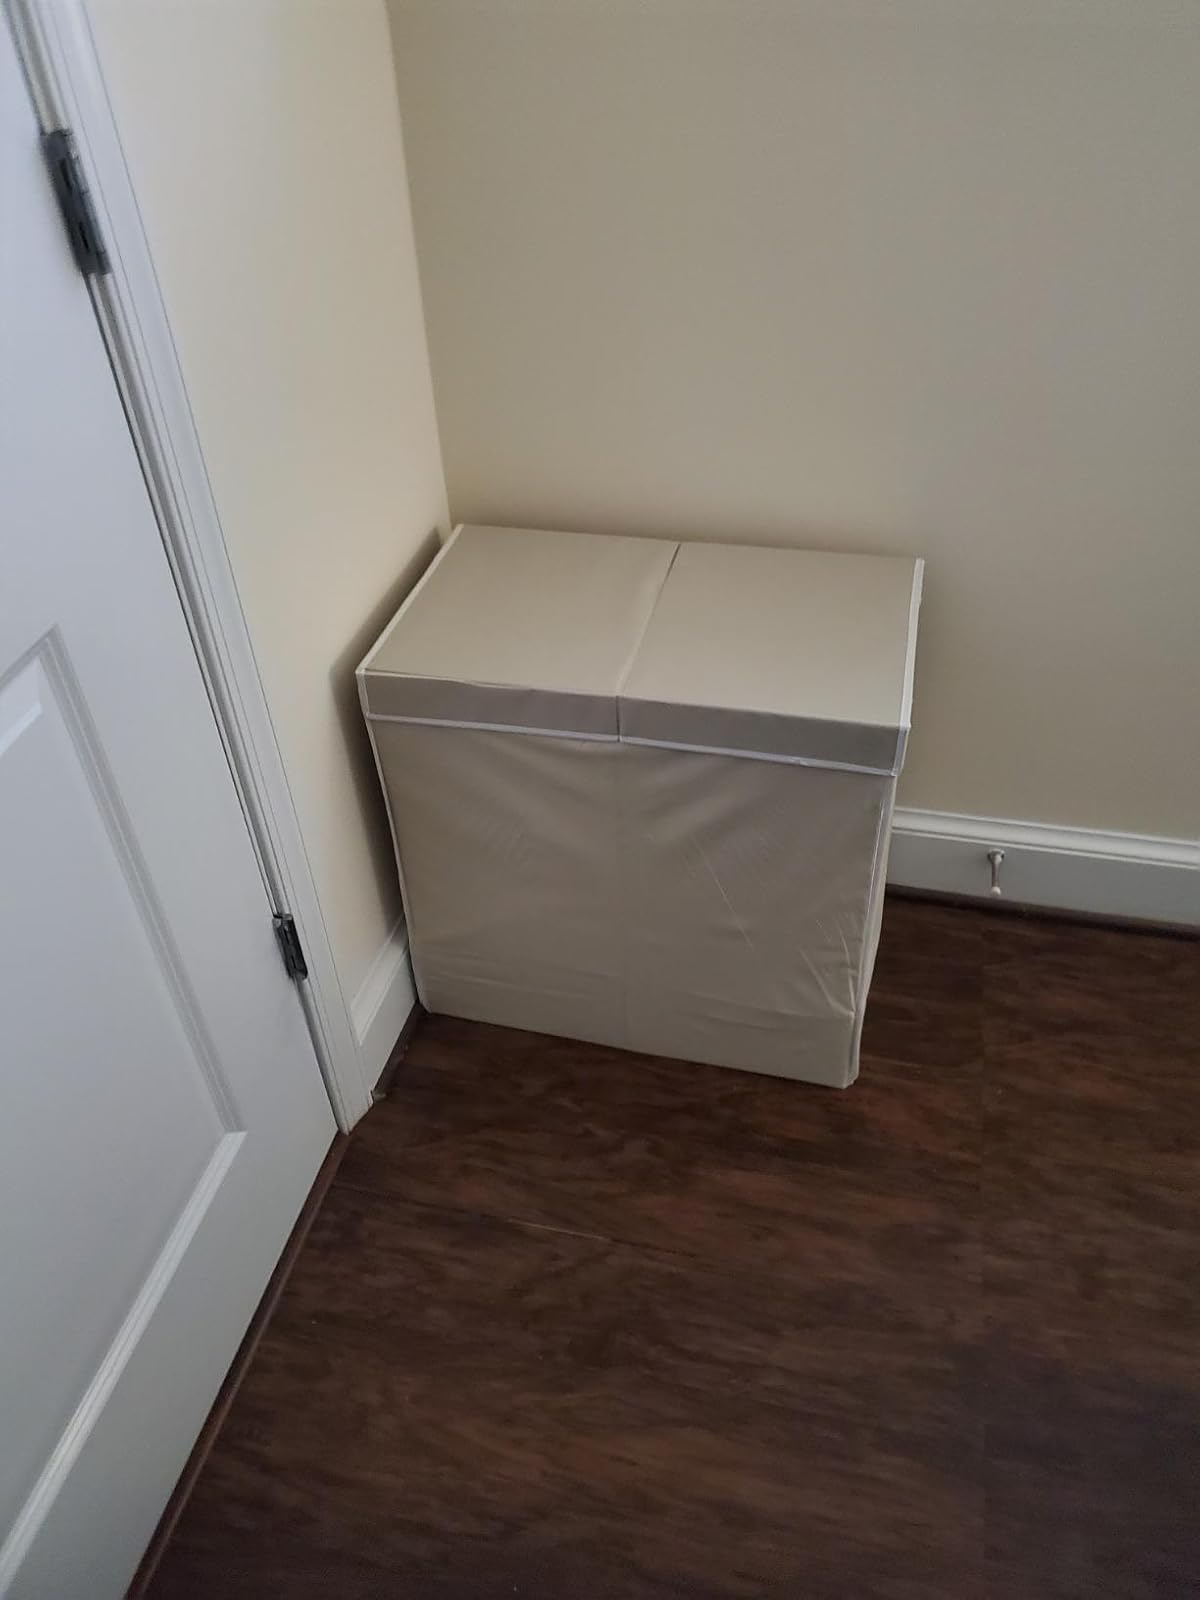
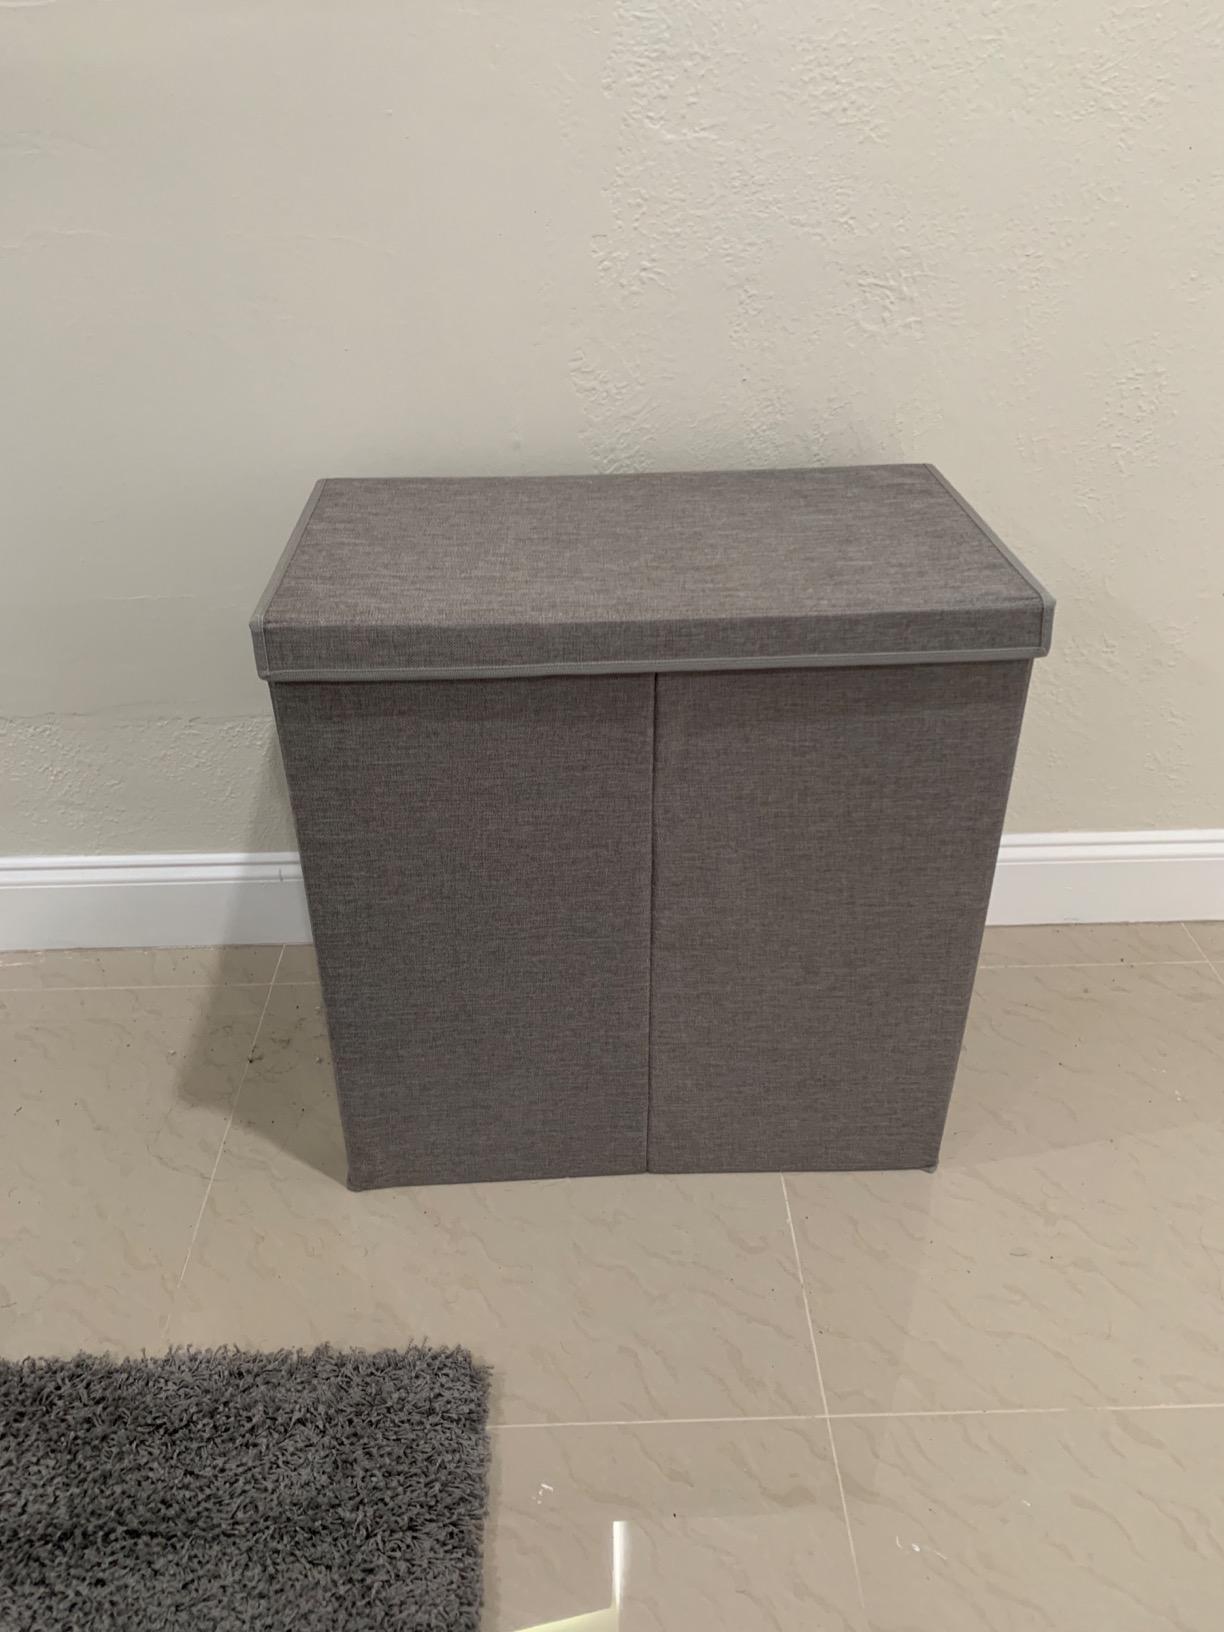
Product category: items_hamper
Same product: no